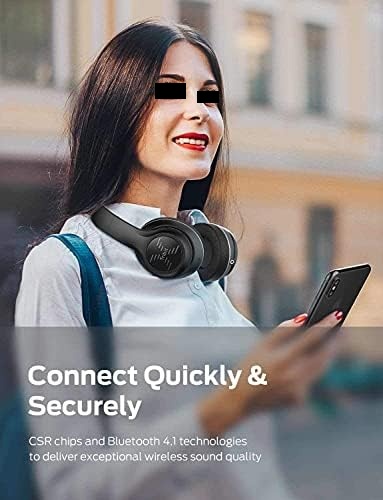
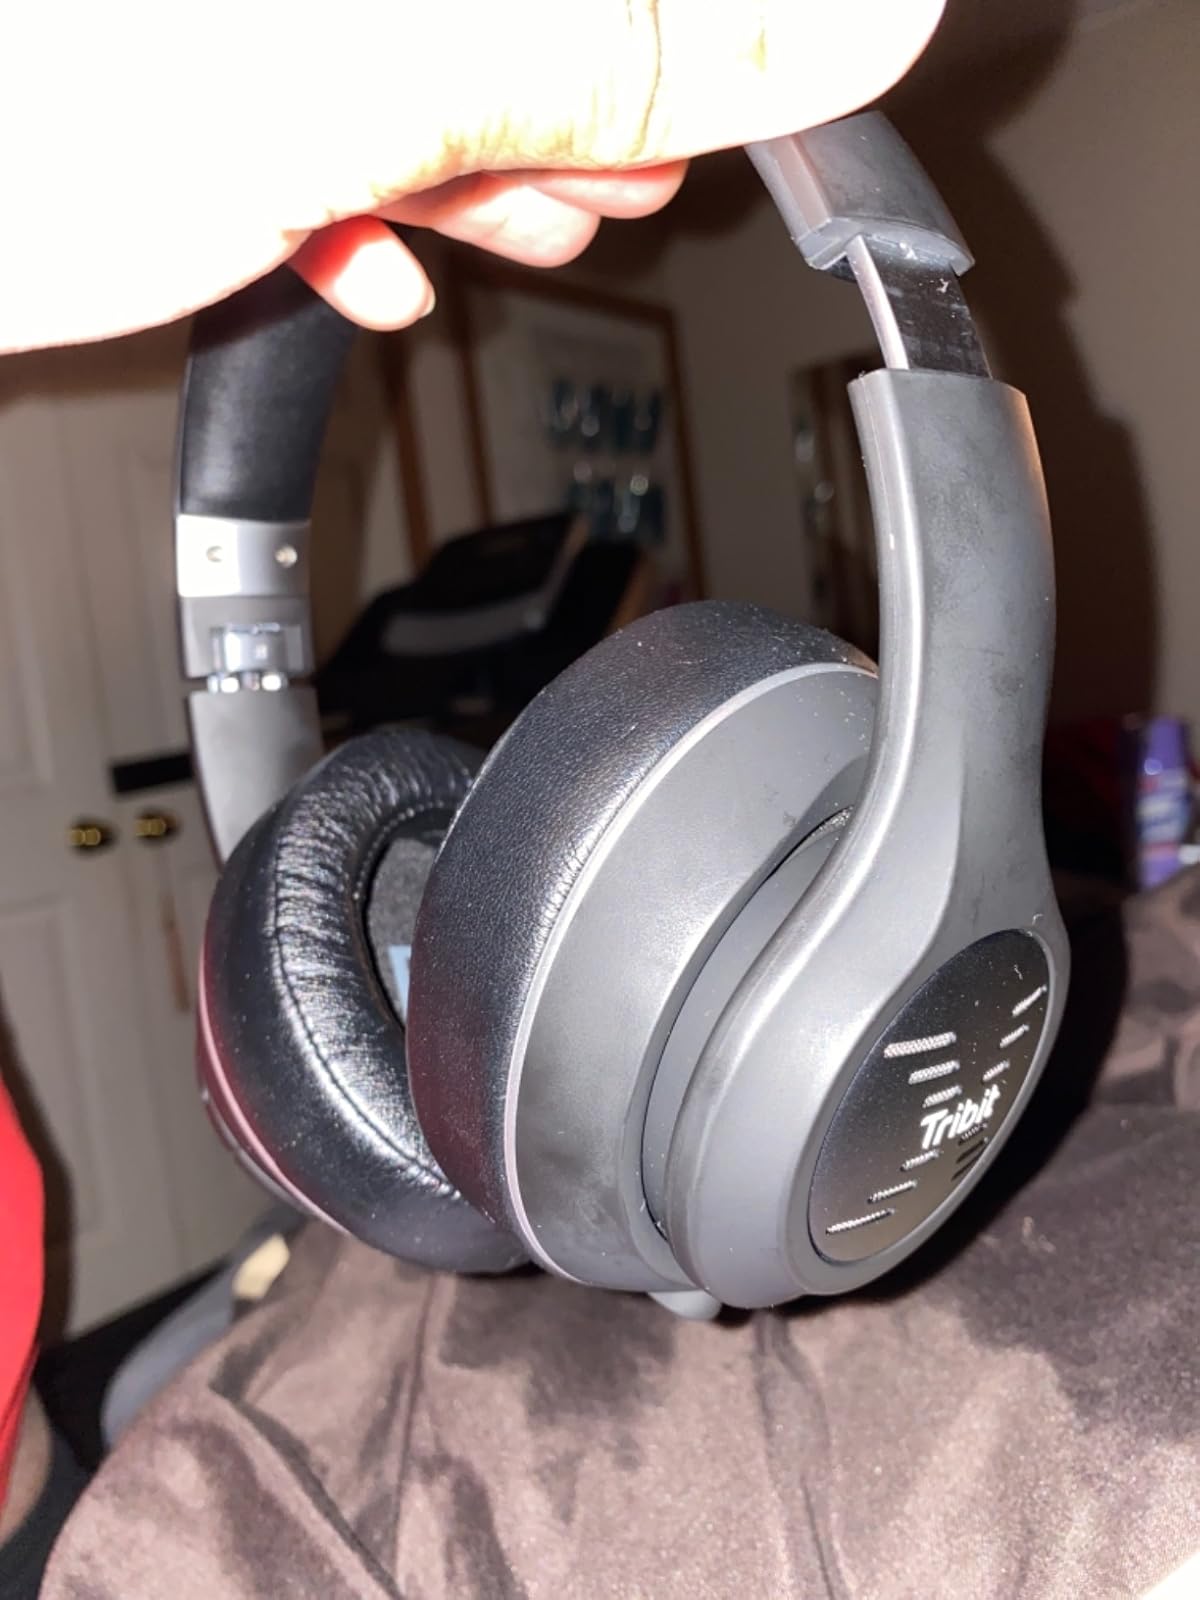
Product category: headphones
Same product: yes